Early history of Bosnia and Herzegovina

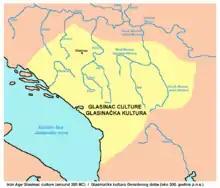
Iron Age Glasinac culture (around 300 BC).

The bronze culture of the Illyrians, an ethnic group with a distinct culture and art form, started to organize itself in today's Slovenia, Croatia, Bosnia and Herzegovina, Serbia, Kosovo, Montenegro, Albania and parts of northern Greece.